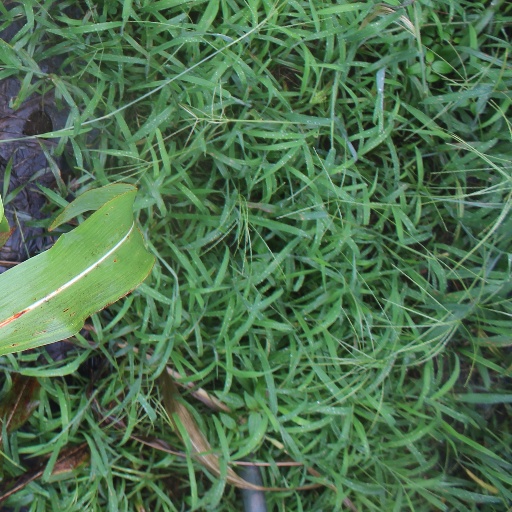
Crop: sorghum